Special Relationship

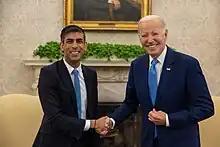
Prime Minister Rishi Sunak (left) and President Joe Biden (right) in the Oval Office, June 2023.

The personal diplomacy of Blair and Clinton's successor, US president George W. Bush in 2001, further served to highlight the Special Relationship. Despite their political differences on non-strategic matters, their shared beliefs and responses to the international situation formed a commonality of purpose following the September 11 attacks in New York and Washington, D.C. Blair, like Bush, was convinced of the importance of moving against the perceived threat to world peace and international order, famously pledging to stand "shoulder to shoulder" with Bush: